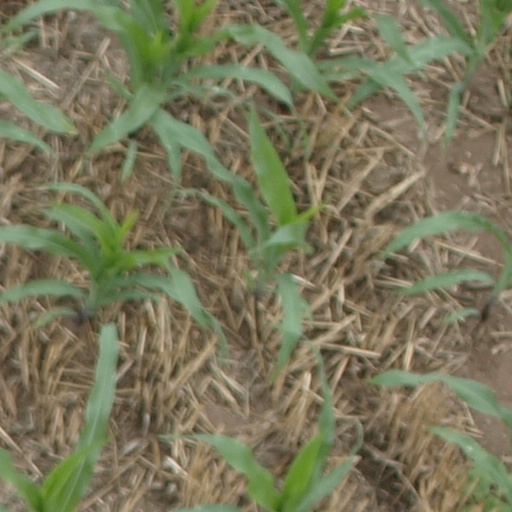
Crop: maize; corn